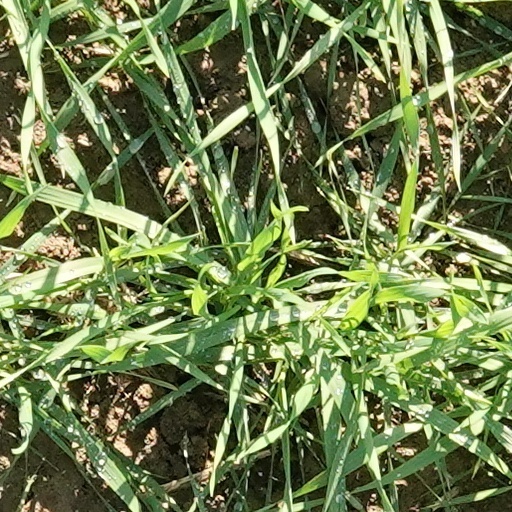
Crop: wheat